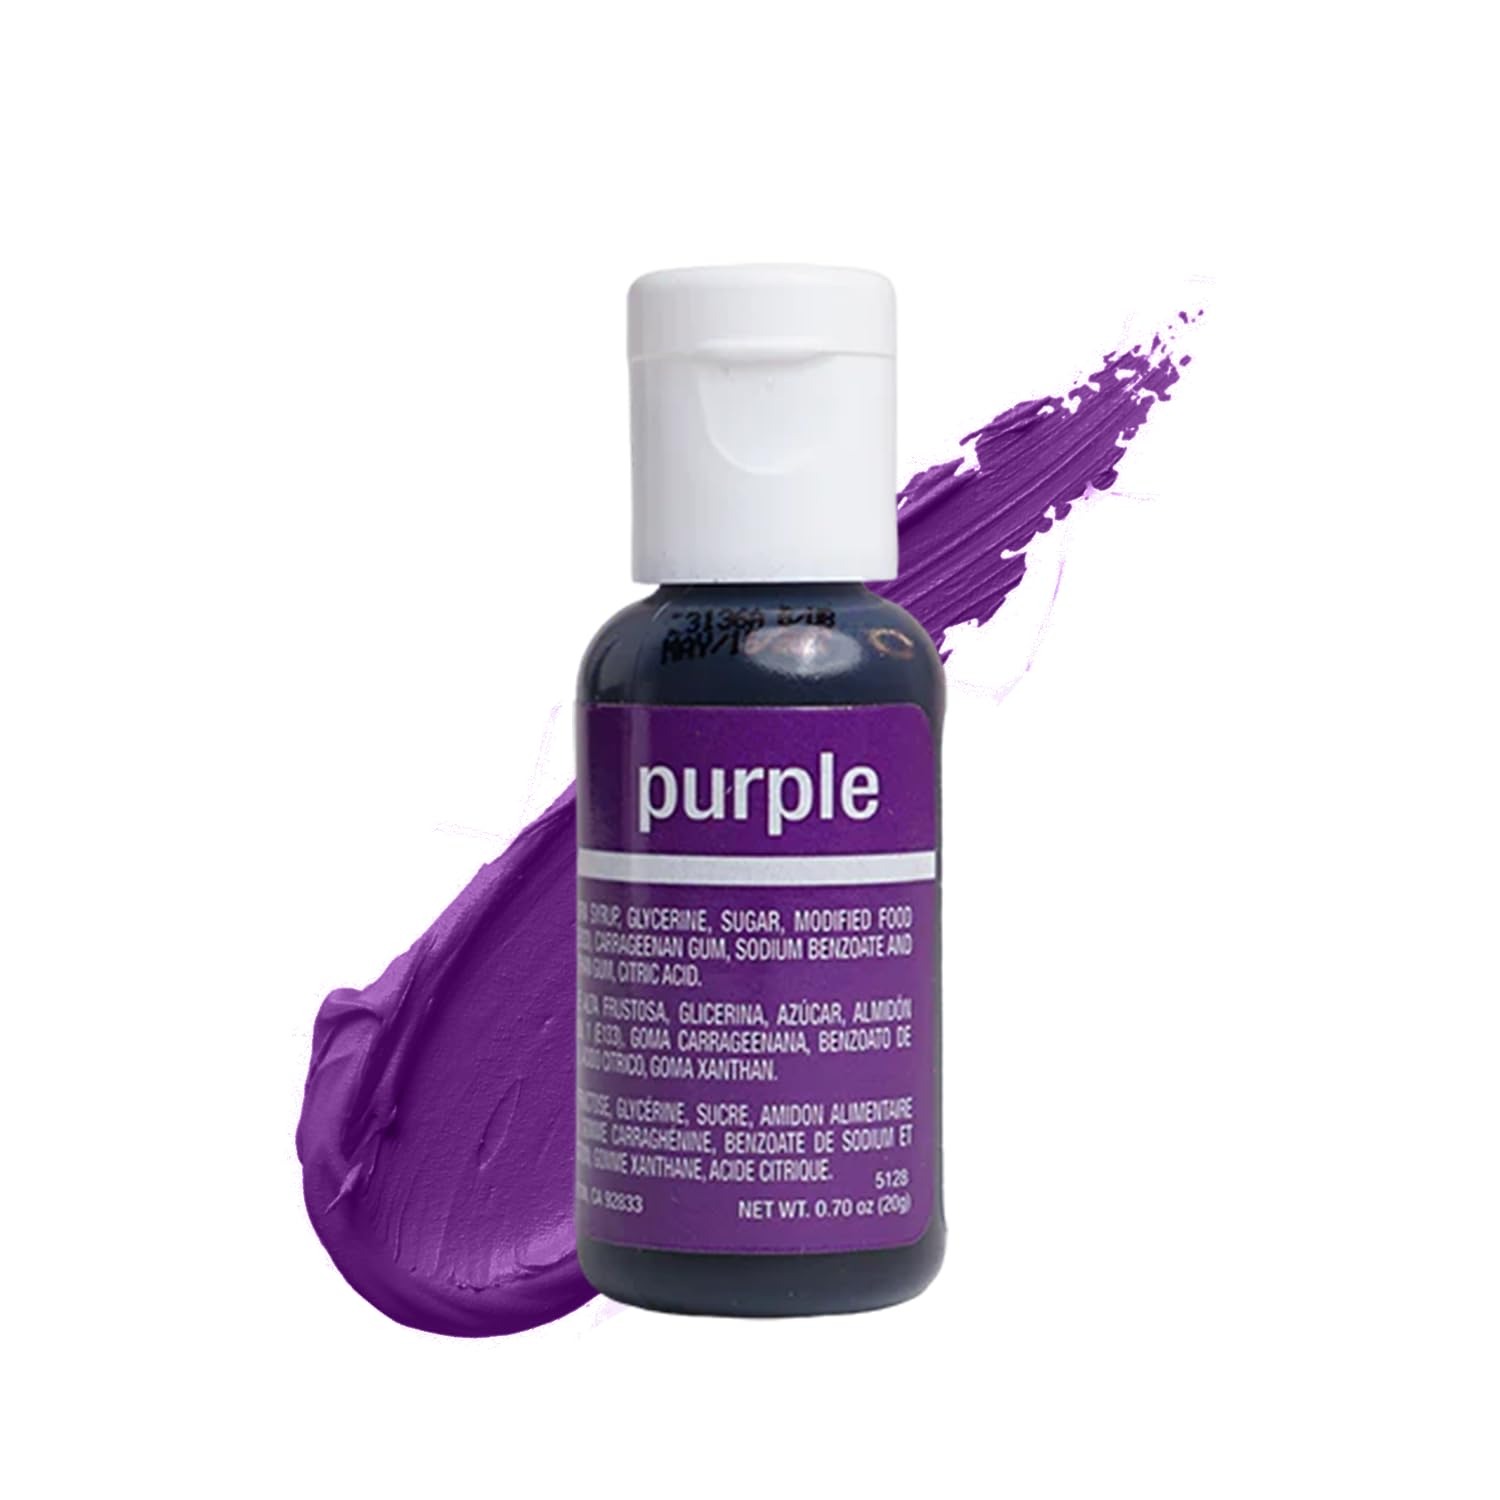
Item Name: Chefmaster Purple Liqua-Gel® Food Coloring | Vibrant Color | Professional-Grade Dye for Icing, Frosting, Fondant | Baking & Decorating | Fade-Resistant | Easy-to-Use | Made in USA | 0.70 oz
Bullet Point 1: Eye-Catching Color Premium blends add vivid, rich, fade-resistant, true-to-shade colors that are made specially for your baking and cake decorating. Our assortment of soft gel food coloring includes a rainbow of hues from neon, pastel, primary, and more. Mix our gels for a seemingly limitless color palette!
Bullet Point 2: Infinite Applications Let your creativity flow with colored icings, fondants, gum pastes, batters, cake frostings, and more. Amuse your kids with bright blue pancakes, join in the process of making slime, arts and crafts.
Bullet Point 3: Quality Ingredients Liqua-Gel food coloring is gluten-free, certified kosher, vegan-friendly, and halal. Our professional grade formula provides the tint you want without altering the taste, texture, or consistency of your finished baked goods.
Bullet Point 4: Highly Concentrated Liqua-Gel Each drop provides high impact, vibrant color. With a flip top lid and no-drip squeeze bottle, you can easily control the number of drops added.
Bullet Point 5: Manufactured in the USA With over 85 years of experience in coloring food products and overall, 120 years in the bakery industry, we pride ourselves on formulating blends to meet your one-of-a-kind creations. Our Chefmaster collection is made in Fullerton, CA.
Product Description: Let your imagination run wild with our high-quality Liqua-Gel Food Colorings! Chefmaster offers brilliant, fade-resistant hues in neon, pastel, primary, and more. Blend your own shades for a full spectrum of colors. These gels are an ideal choice for icing, frosting, fondant, and batter. Our professional-grade formula is gluten-free, certified kosher, vegan-friendly, and halal. Food-safe ingredients provide the concentrated color you want without changing the taste, texture, or consistency of your baked goods.
Value: 0.7
Unit: Fl Oz

Price: 10.35